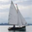
Label: ship